Bowed guitar

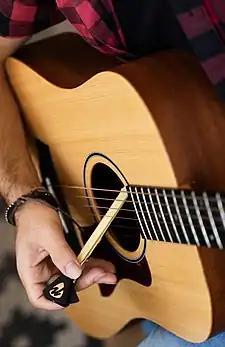
Guitar Bow in playing position on acoustic guitar.

Bowed guitar is a method of playing a guitar, acoustic or electric, in which the guitarist uses a bow, rather than the more common plectrum, to vibrate the instruments' strings, similar to playing a viola da gamba. Unlike traditionally bowed instruments such as violins, the guitar generally has a relatively flat bridge radius and closely positioned strings, making it difficult to bow individual notes on the middle strings. The technique is often associated with Jimmy Page of Led Zeppelin and the Yardbirds, as well as Jónsi of Sigur Rós. Eddie Phillips of the British group the Creation was one of the first rock guitarists to use a bow in their 1966 song "Making Time".